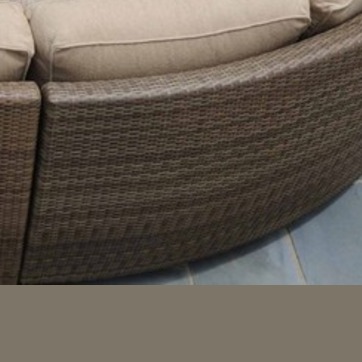
Material: other